Aerolíneas de El Salvador

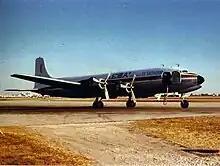
An AESA Douglas DC-6B at Miami International Airport in 1985

AESA - Aerolíneas de El Salvador S.A. was a Salvadoran airline owned by the Government of El Salvador (55%) and LANICA (45%), operating weekly cargo and mail flights between San Salvador and Miami. In 1991, the airline was merged into TACA Airlines.